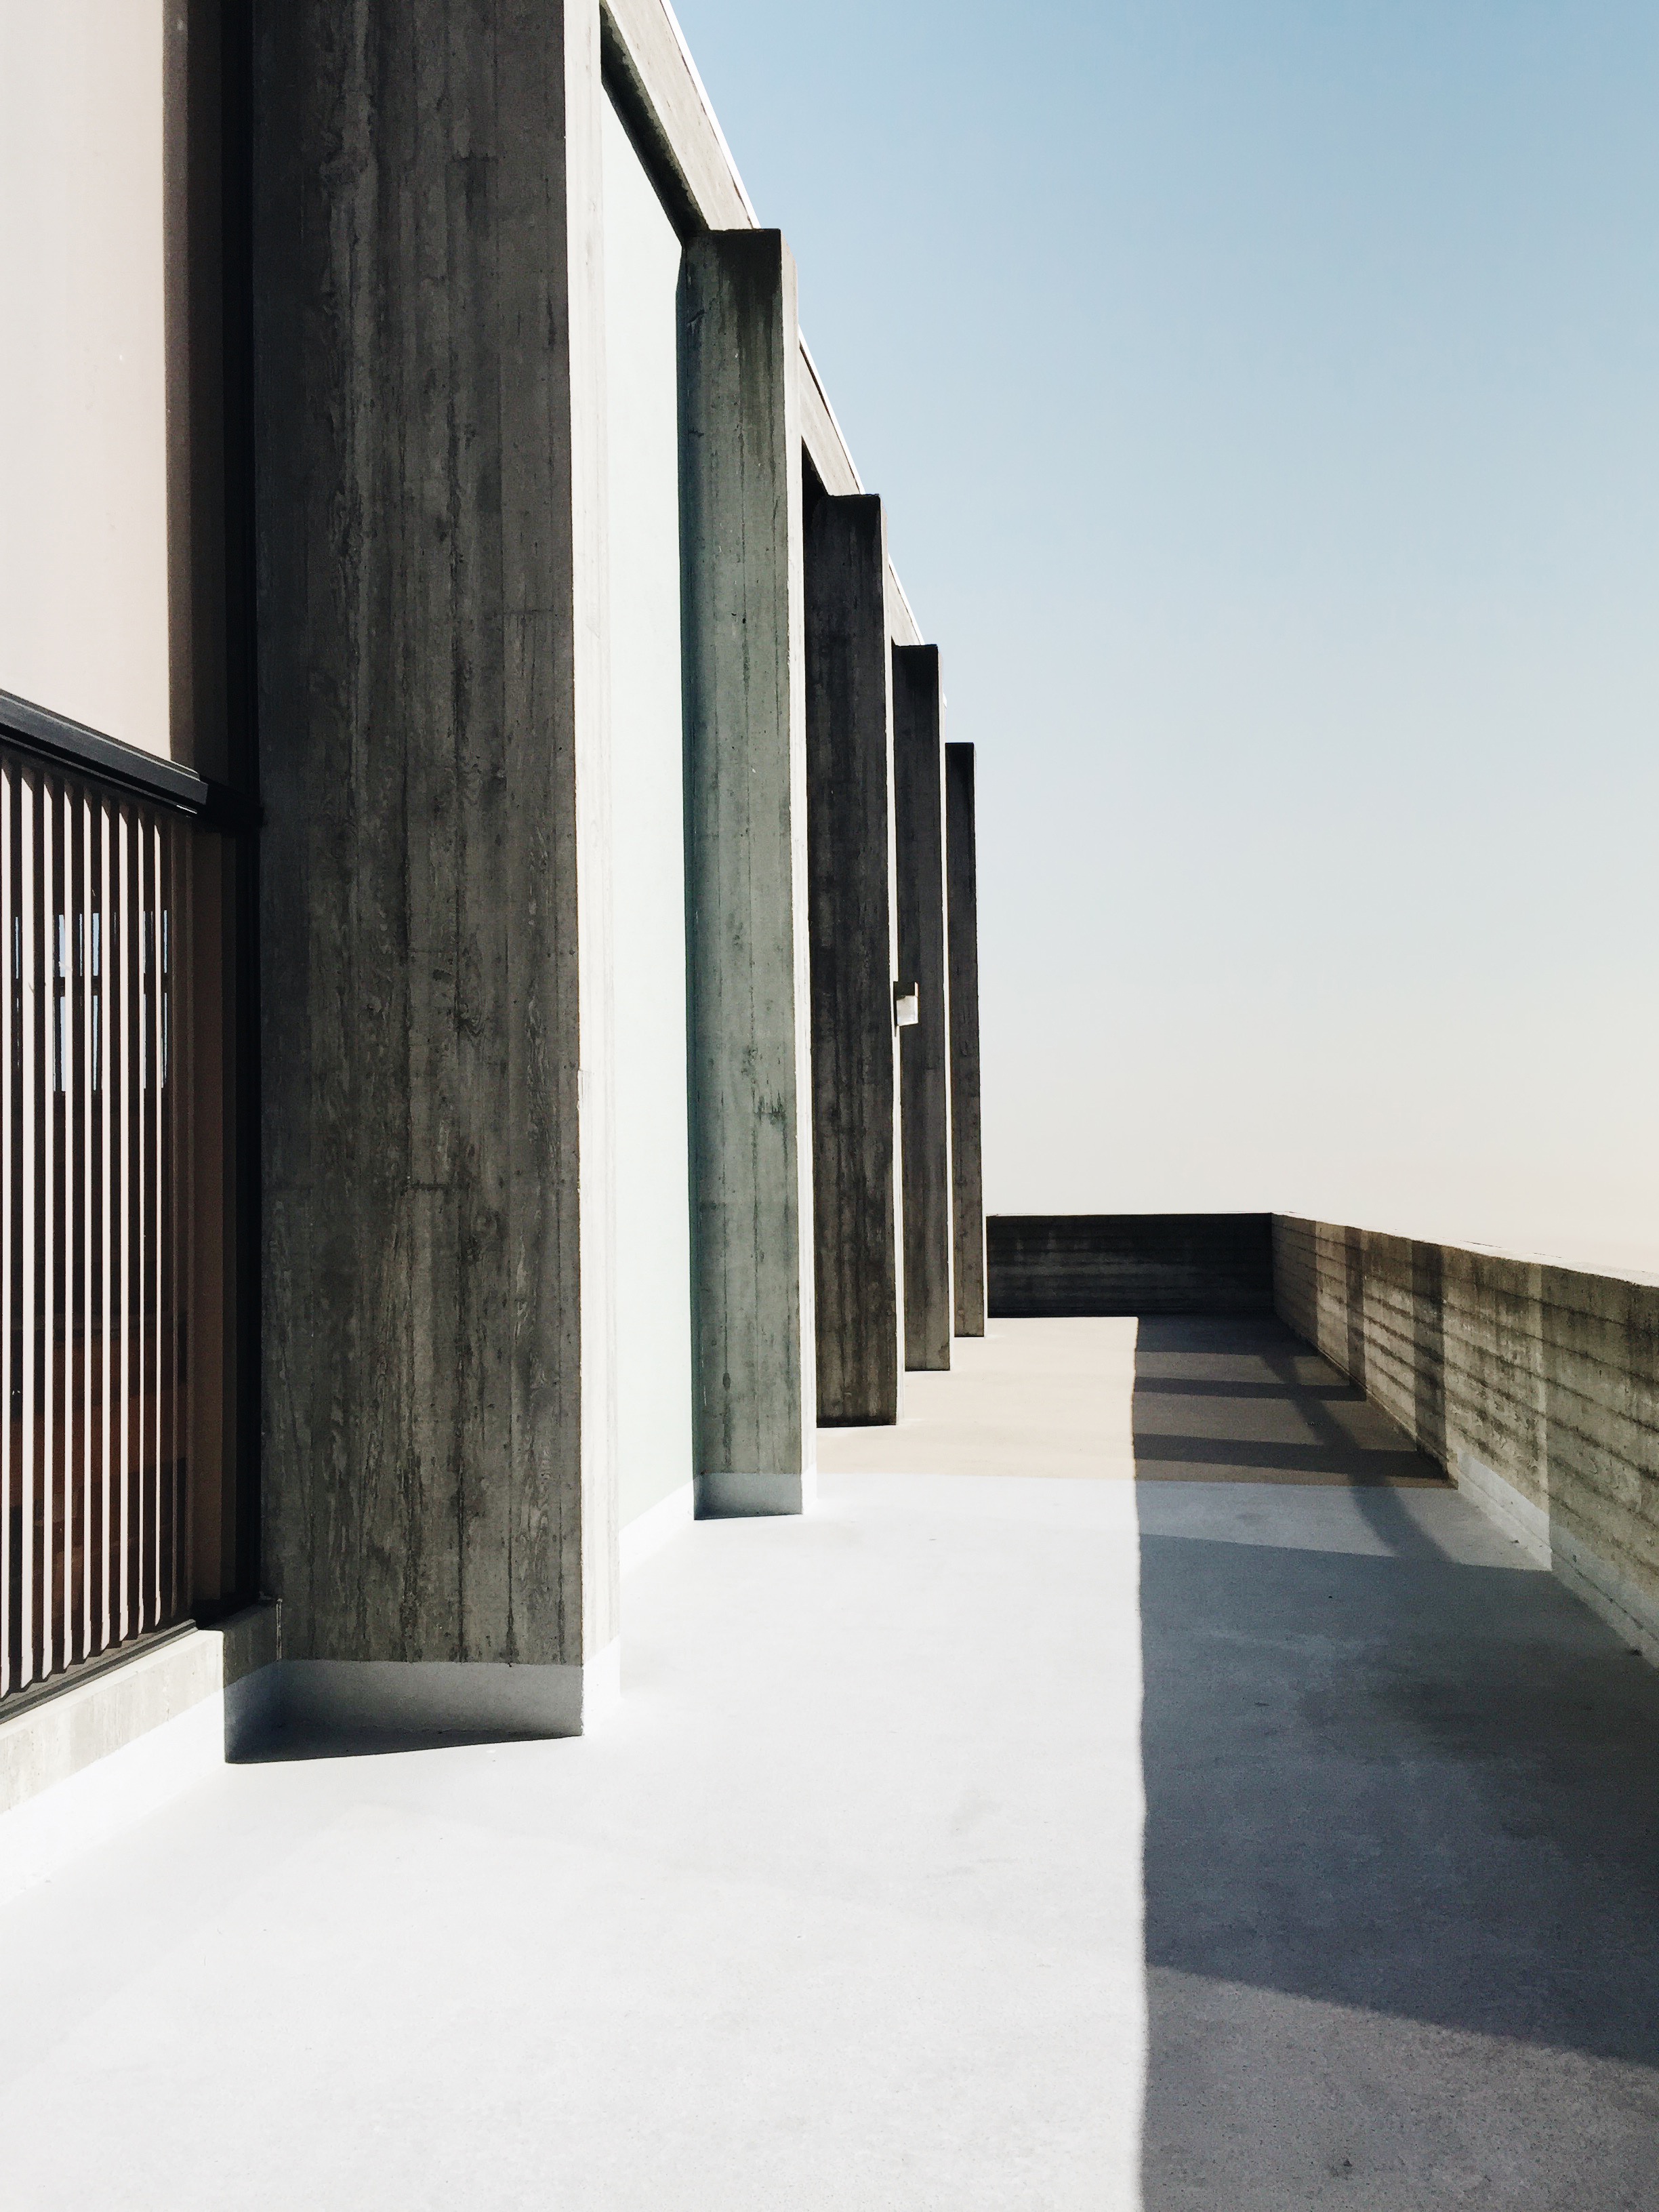
architecture, structure, wood, house, arch, column, facade, professional